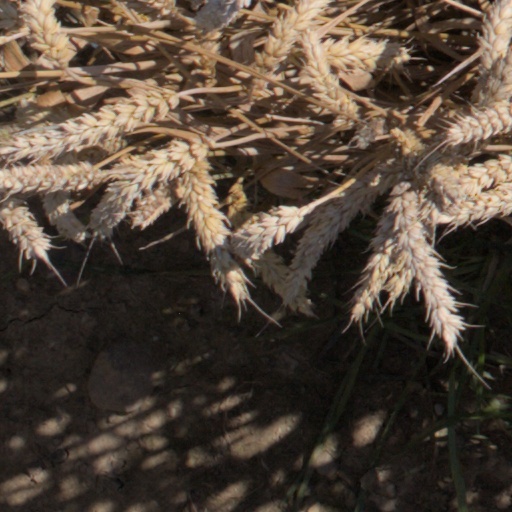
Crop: wheat